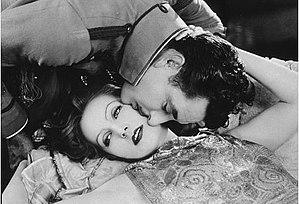
Le cinéma muet se caractérise par l’absence de dialogues enregistrés sur un support mécanique qui permettrait leur transport dans une salle et leur audition par un public en même temps qu'il regarderait les images, et par l’absence sur le même support de musique et de bruits ou d’ambiances sonores. En anglais, ce sont les silent films.
Lloyd Nosler est un monteur et réalisateur américain, né le 13 mars 1900 à Portland, mort le 26 septembre 1985 dans le comté de Kings.